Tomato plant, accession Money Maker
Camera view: tilt-top (135 deg); turntable rotation: 120 degrees
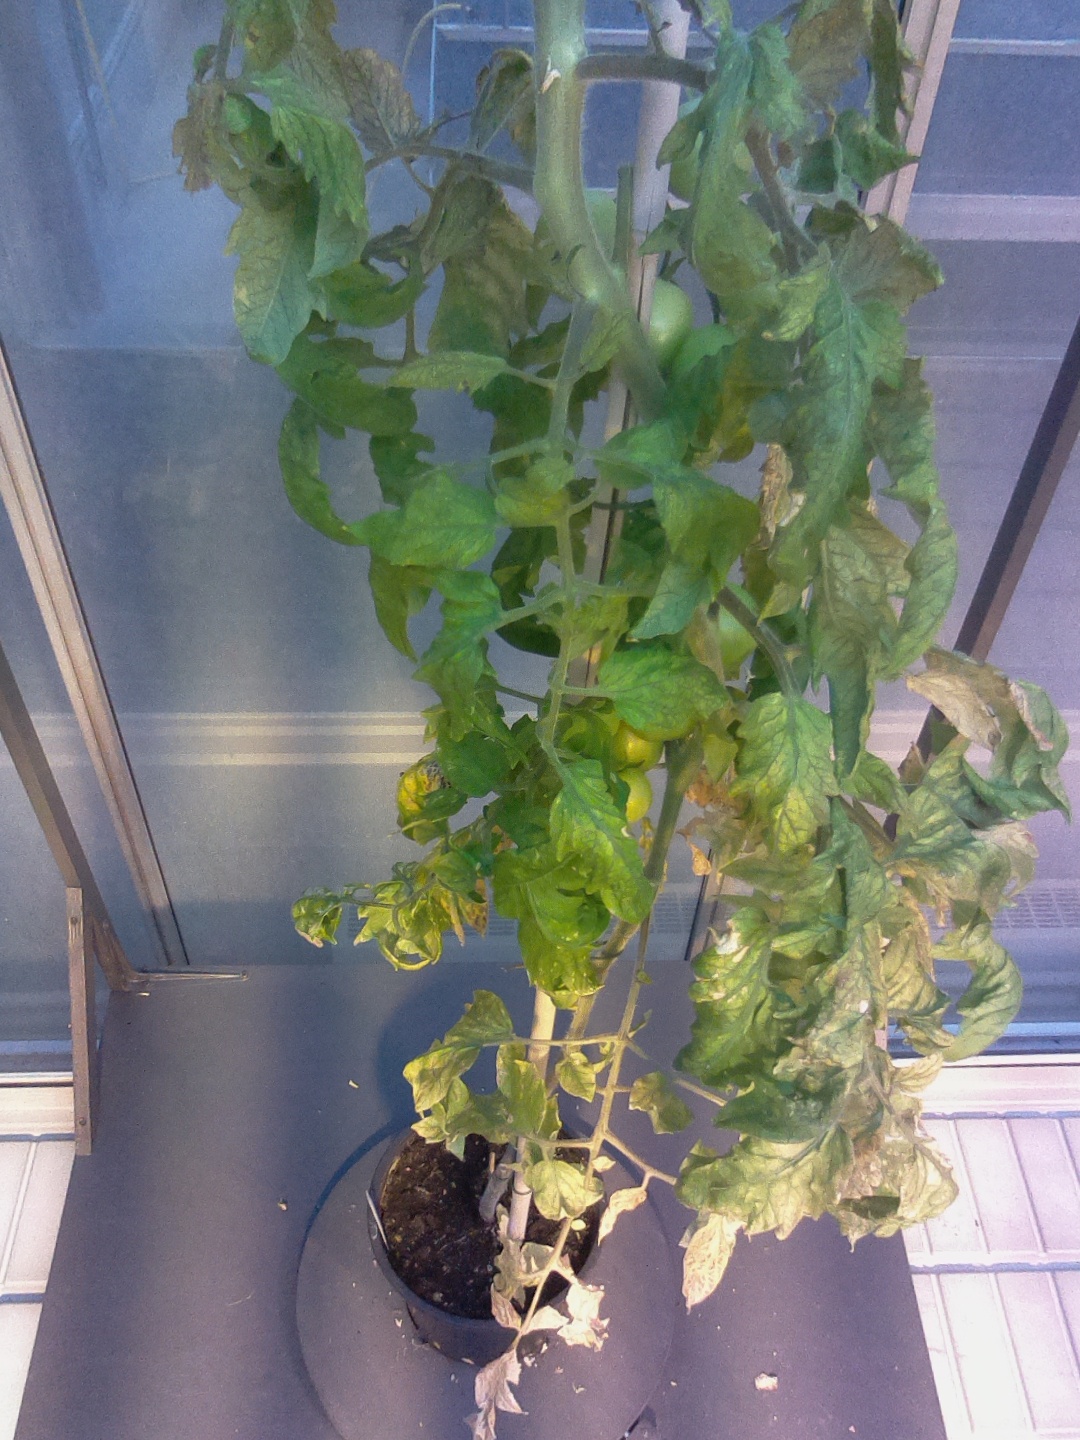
BBCH growth stage 79: 90% -100% of final fruit size